Michael John O'Leary

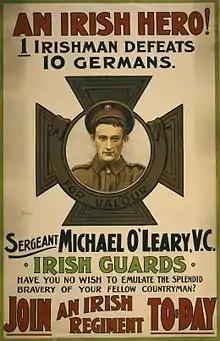
Army recruiting poster, 1915, featuring Michael O'Leary VC.

Returning to Britain to receive his medal from King George V at Buckingham Palace on 22 June 1915, O'Leary was given a grand reception attended by thousands of Londoners in Hyde Park on 10 July. He was also the subject of much patriotic writing, including a poem in the Daily Mail and the short play "O'Flaherty V.C." by George Bernard Shaw. Tributes came from numerous prominent figures of the day, including Sir Arthur Conan Doyle who said that "No writer in fiction would dare to fasten such an achievement on any of his characters, but the Irish have always had a reputation of being wonderful fighters, and Lance-Corporal Michael O’Leary is clearly one of them." and Thomas Scanlan who said: "I heard early this week of the great achievements of the Irish Guards. All Ireland is proud of O’Leary. He fully deserves the high honour that has been conferred upon him. Ireland is grateful to him." His reception was repeated in Macroom when he visited Ireland, with crowds turning out to applaud him. Daniel O'Leary was interviewed in a local newspaper regarding his son's exploit but was reportedly unimpressed, commenting: "I am surprised he didn't do more. I often laid out twenty men myself with a stick coming from Macroom Fair, and it is a bad trial of Mick that he could kill only eight, and he having a rifle and bayonet." According to one eyewitness account, Daniel caused public embarrassment when he confused his son's German opponents for the English.